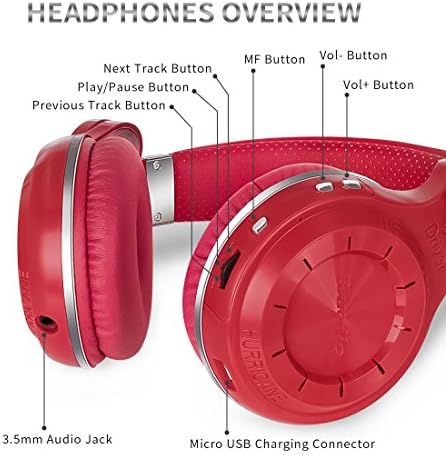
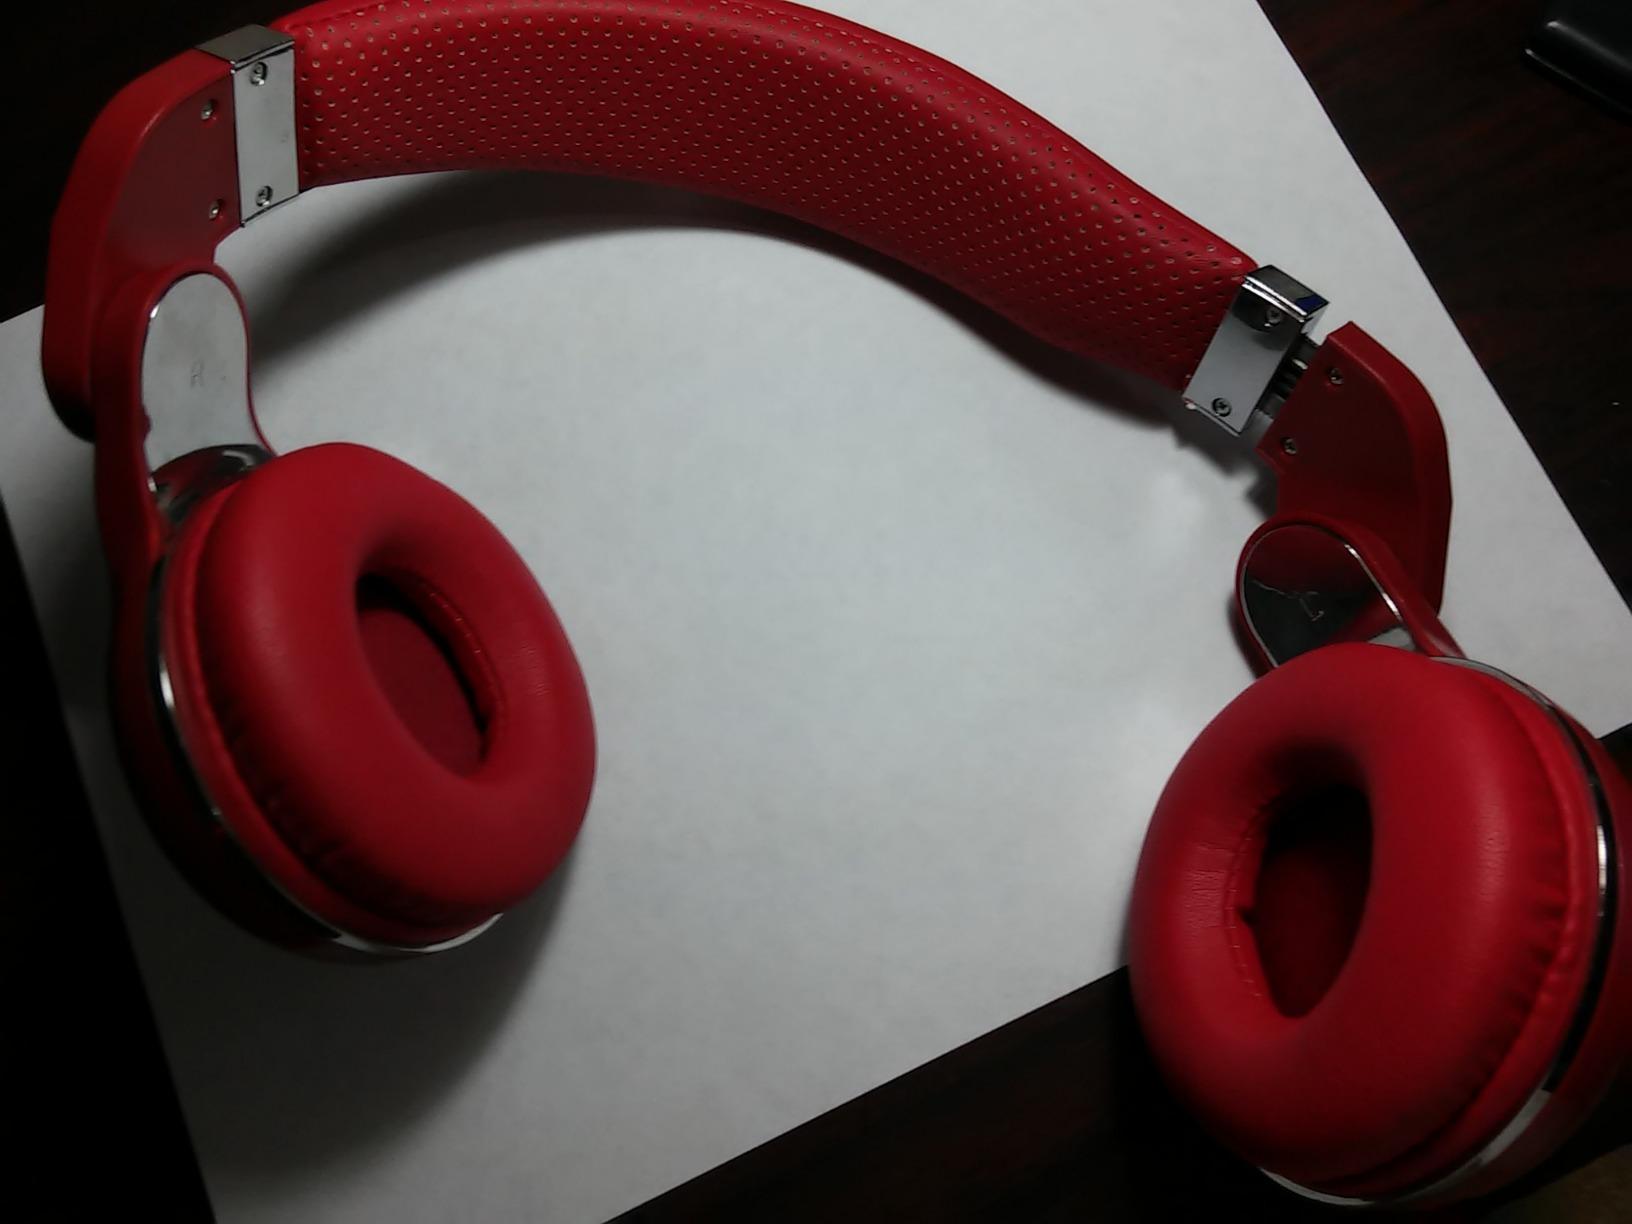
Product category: headphones
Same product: yes